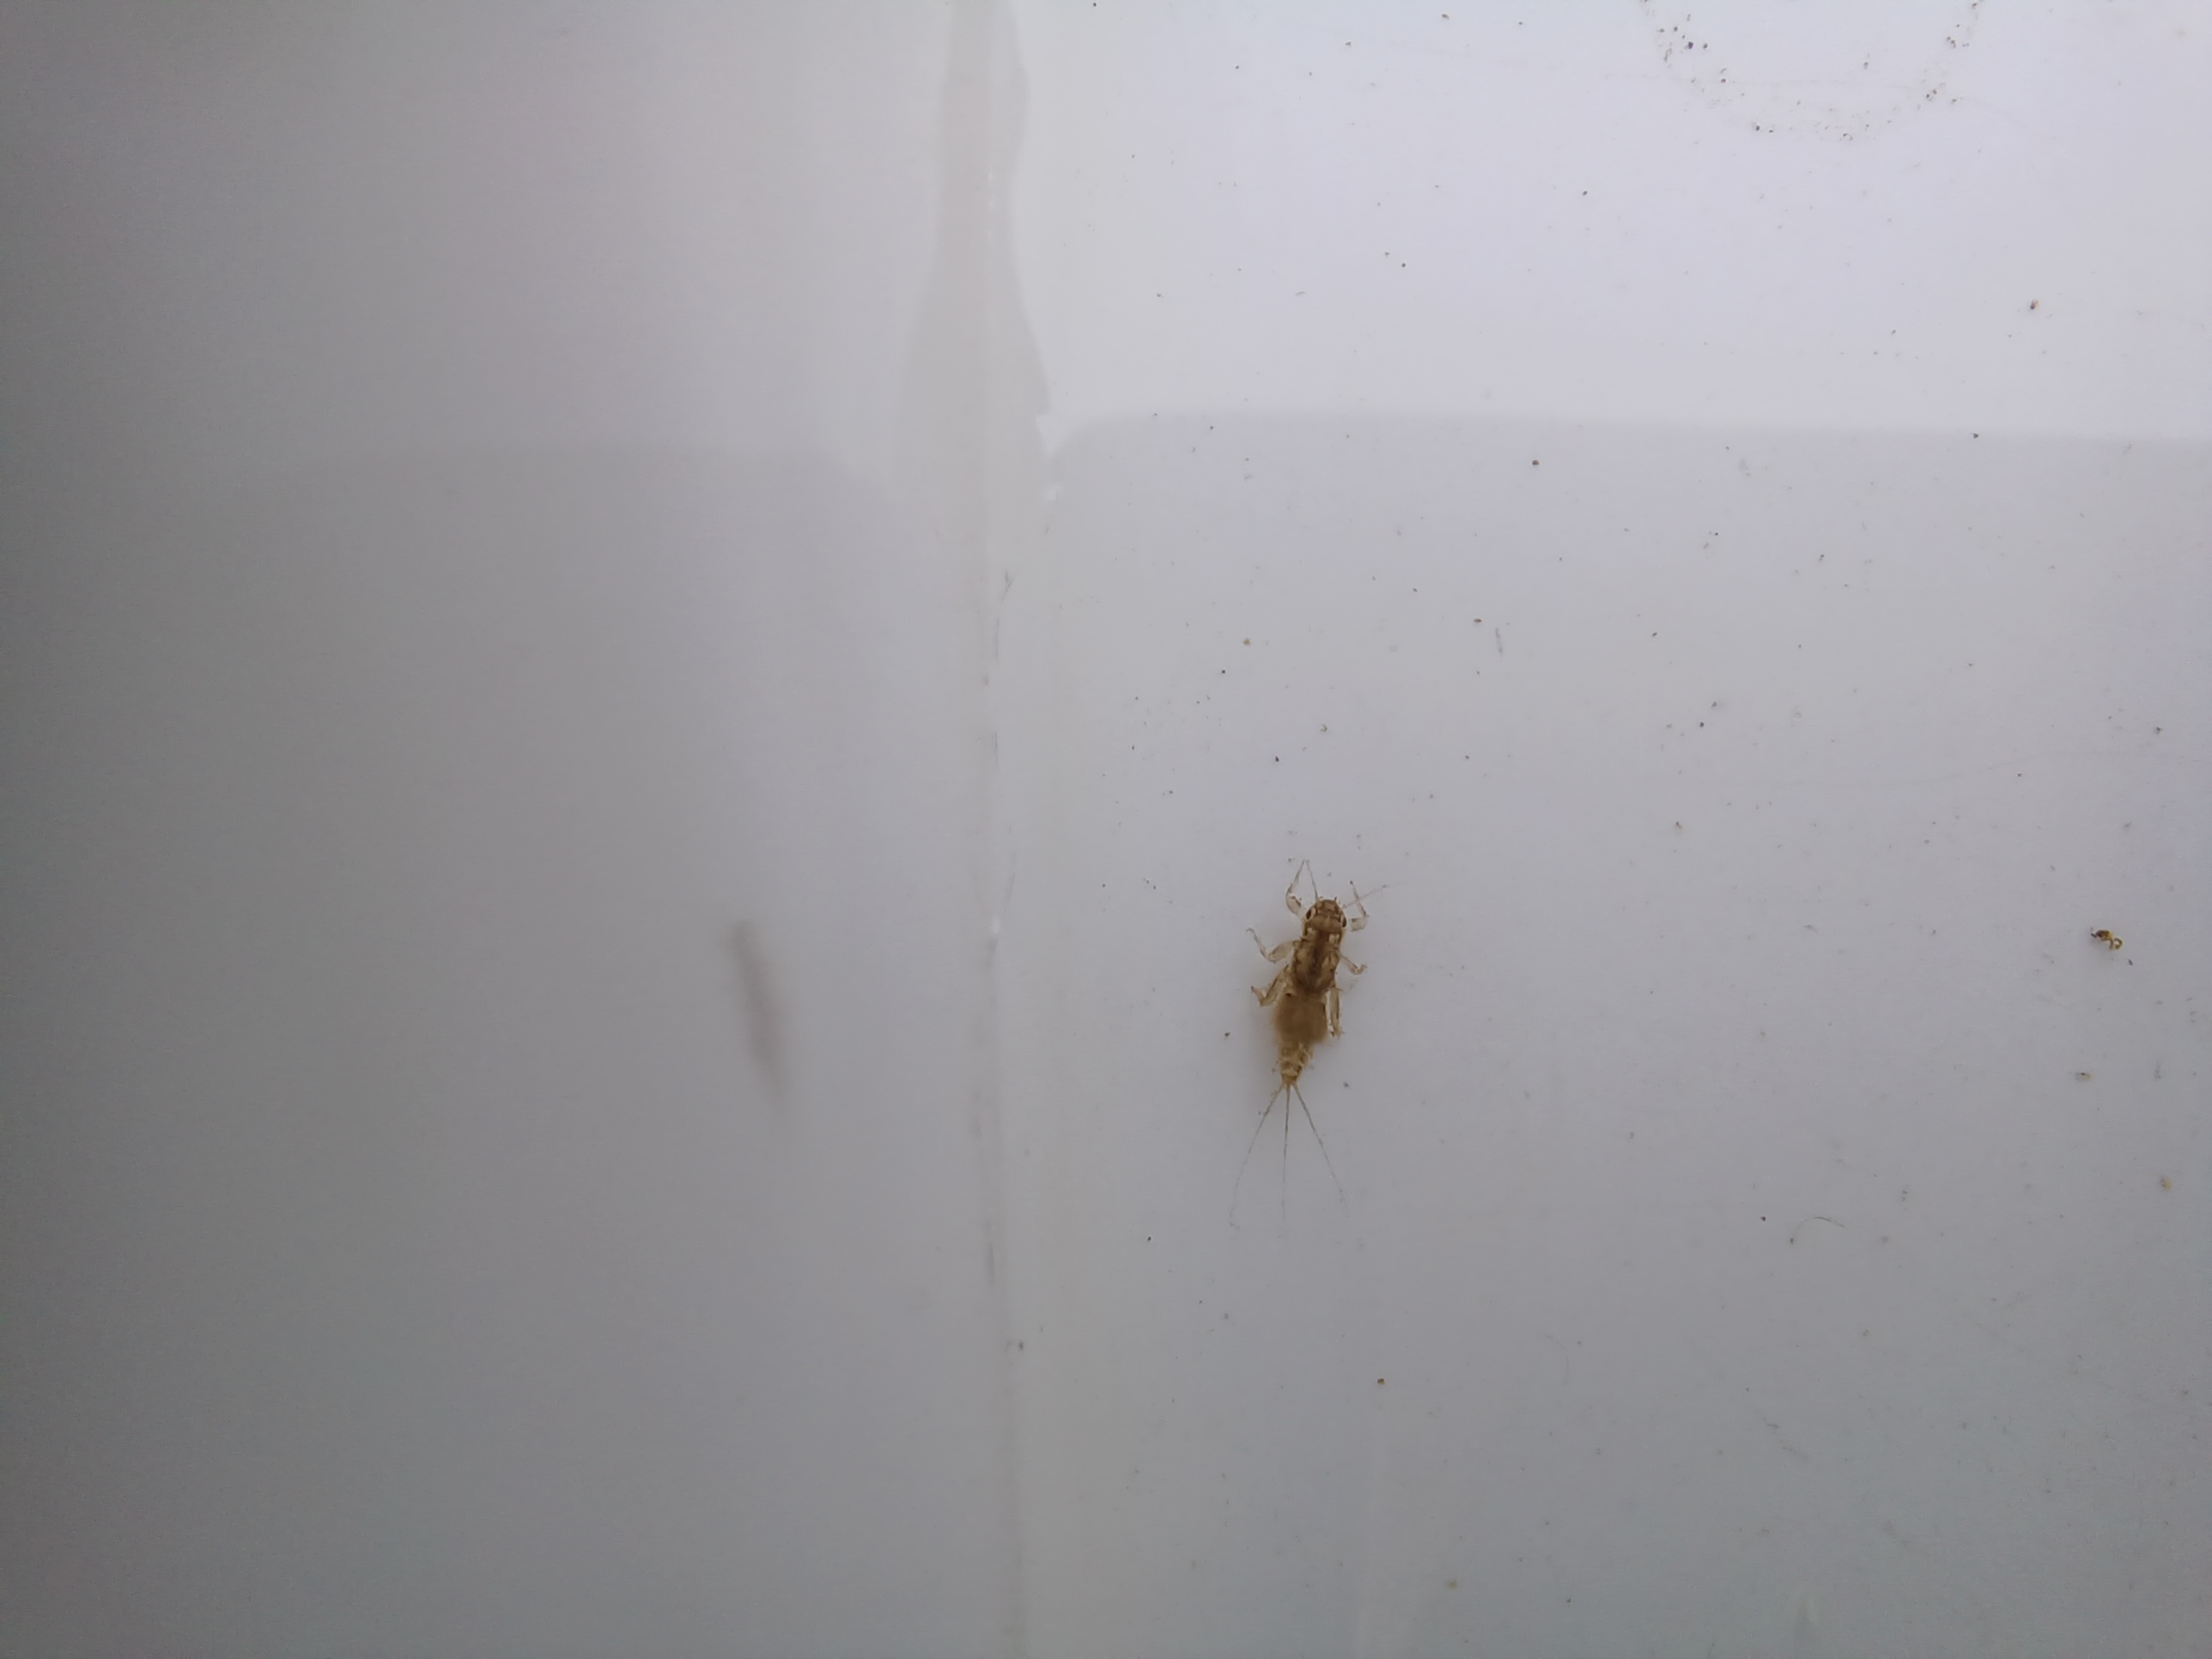
Macroinvertebrate group: other_mayflies